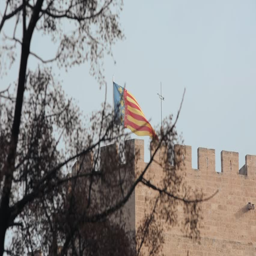
flag waving on an arab tower in slow motion